Chavoy

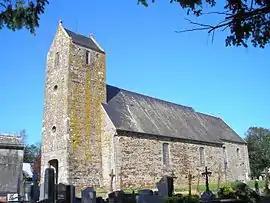
The church of Notre-Dame

Chavoy is a commune in the Manche department in Normandy in north-western France.